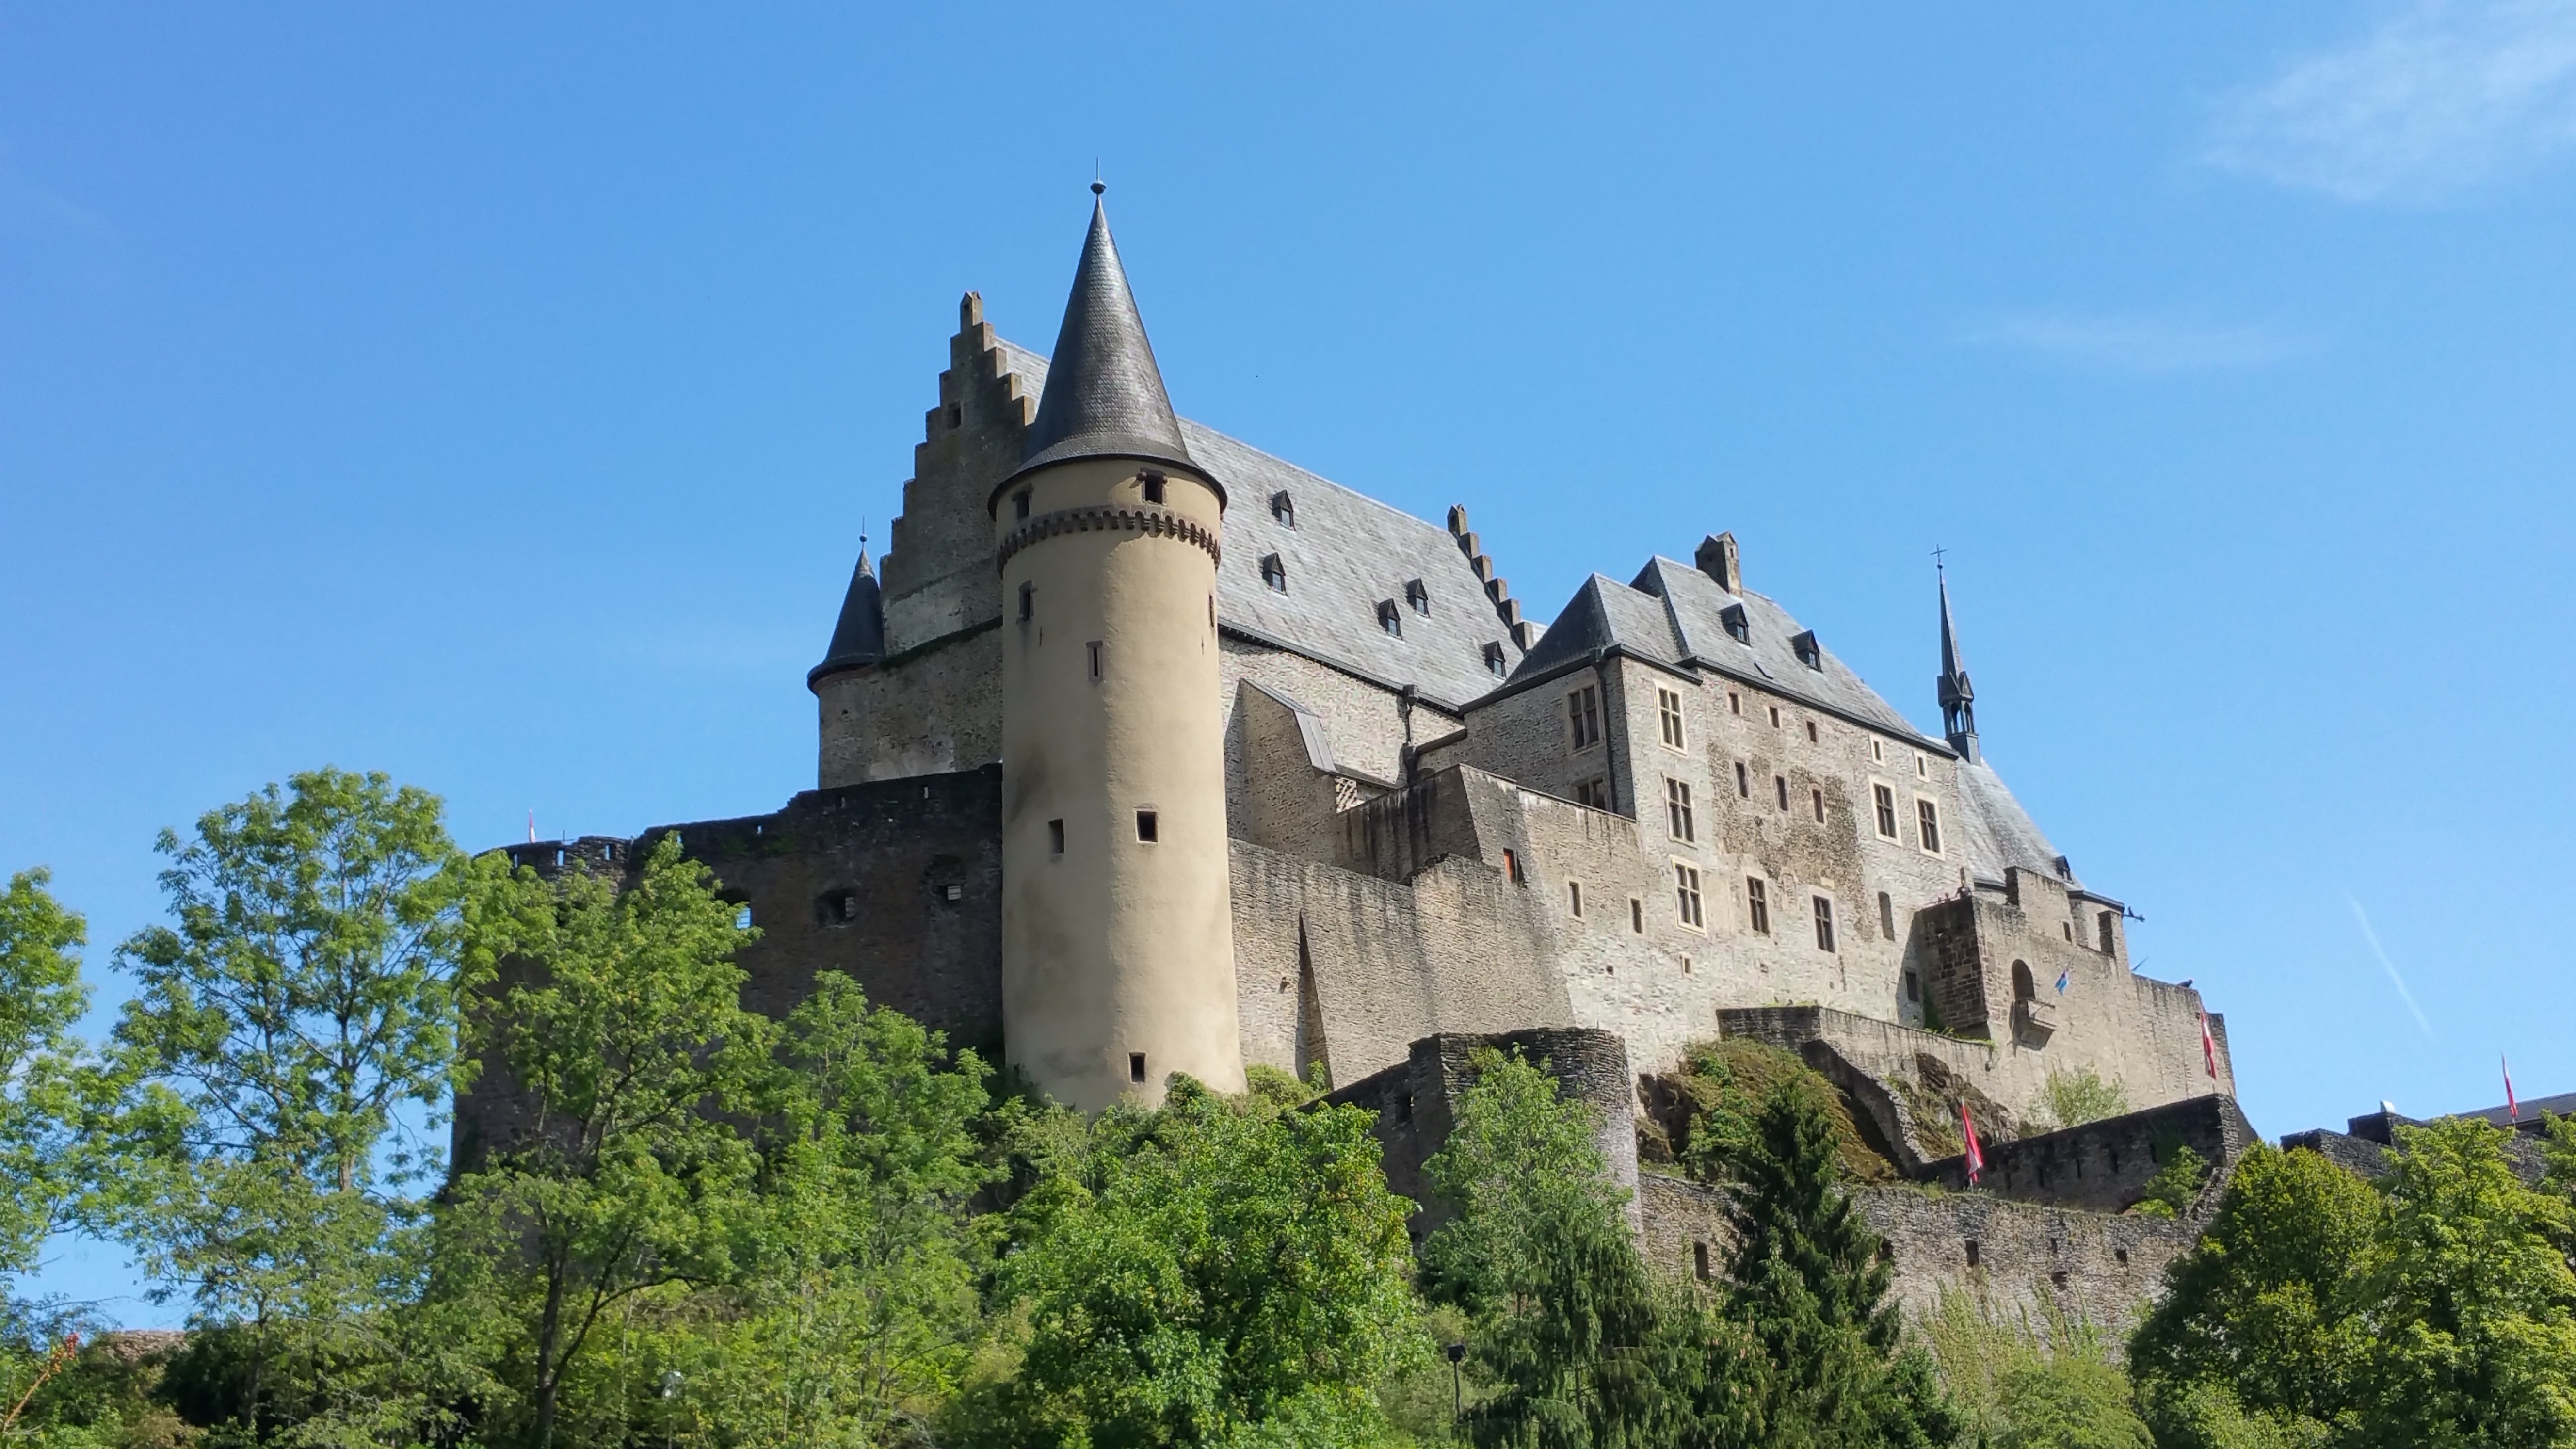
hill, building, chateau, castle, landmark, place of worship, monastery, luxembourg, historic site, water castle, vianden